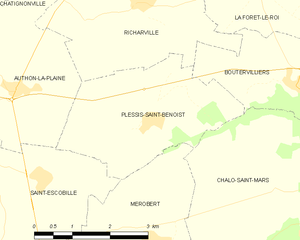
Carte des communes françaises Plessis-Saint-Benoist